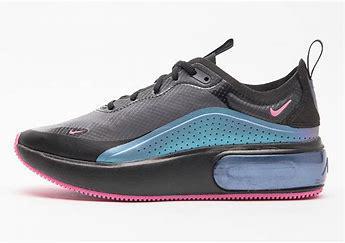
Brand: Nike
Model: Air Max DIA